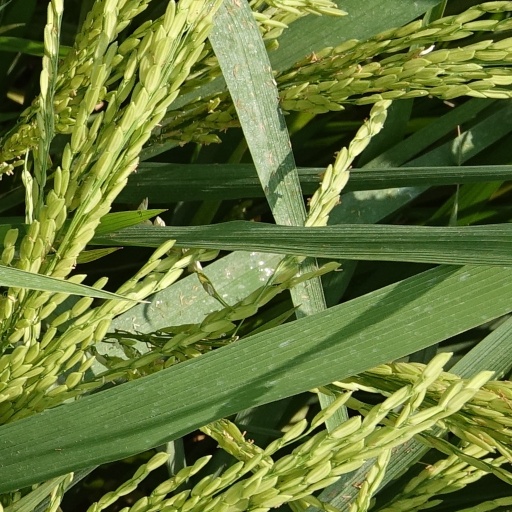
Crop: rice